Nartan (selo)

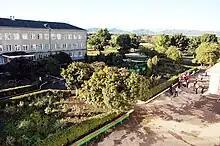
School yard in Nartan

Nartan is a city in the North Caucasus in Chegemsky District of the Kabardino-Balkarian Republic, Russia, located on the right bank of the Nalchik River, east of Nalchik, the capital of the republic. Population: